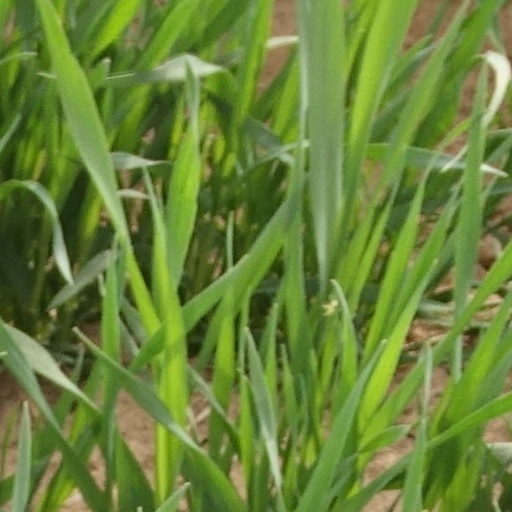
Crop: wheat